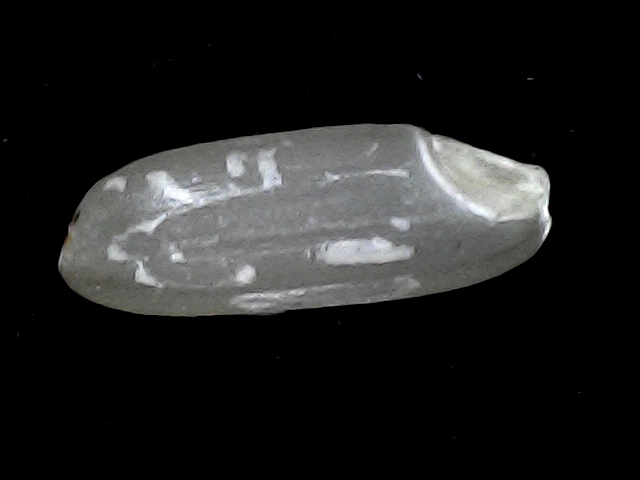
Rice variety: BD51